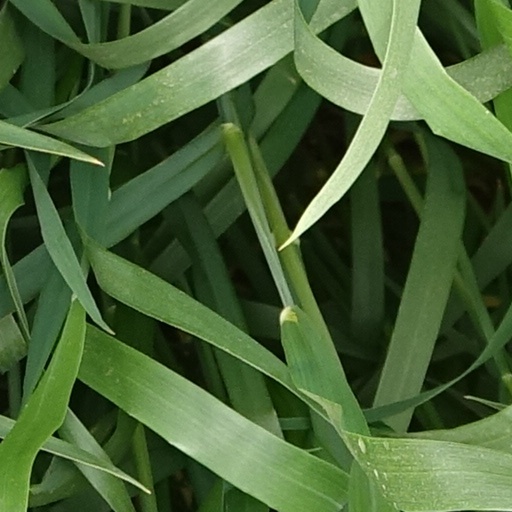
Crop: wheat